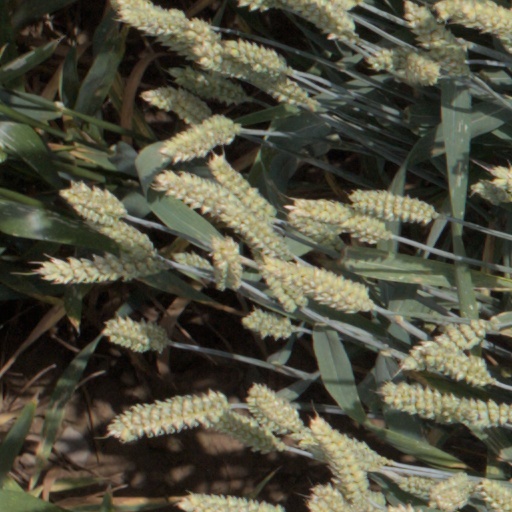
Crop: wheat